Def Squad

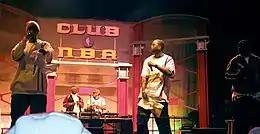
Def Squad members Redman ("left") and Erick Sermon performing at the 2004 NBA All-Star Jam Session in Los Angeles

Def Squad is an American rap supergroup consisting of Erick Sermon, Redman, Keith Murray, Hurricane G, and Jamal. Before officially forming as a group to release an album in 1998, they had each been featured on tracks by each other. The Def Squad was formed following the disbandment of the Hit Squad, who broke up after the struggles between EPMD members Erick Sermon and Parrish Smith.